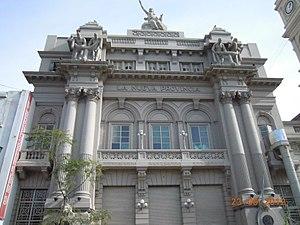
Bahía Blanca est une ville de la province de Buenos Aires, en Argentine. Elle est située près de l'océan Atlantique, à environ 650 km au sud-ouest de Buenos Aires, la capitale fédérale.